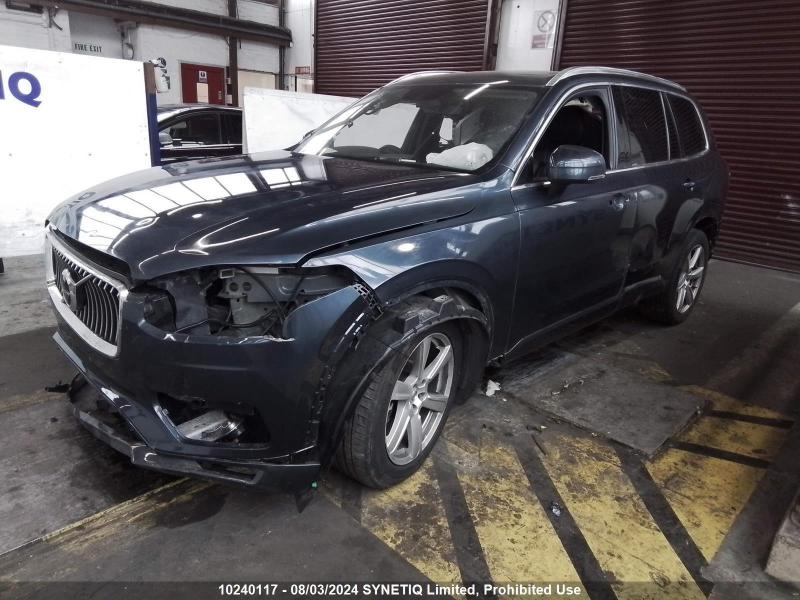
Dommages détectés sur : pare-choc avant, feu avant gauche, capot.
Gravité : majeur